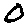
Label: 0